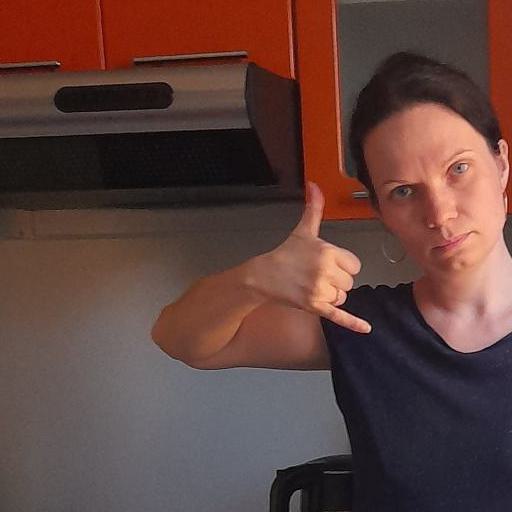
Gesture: call